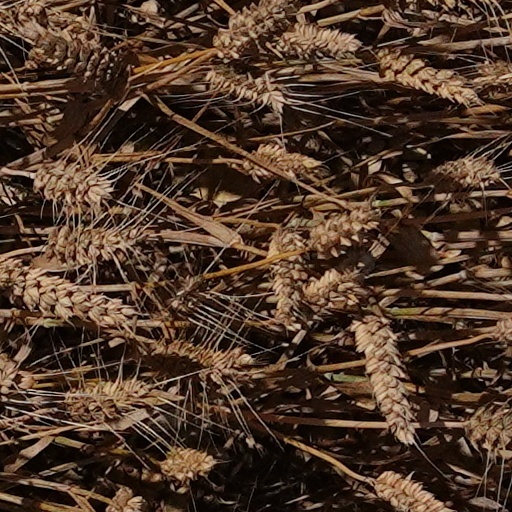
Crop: wheat